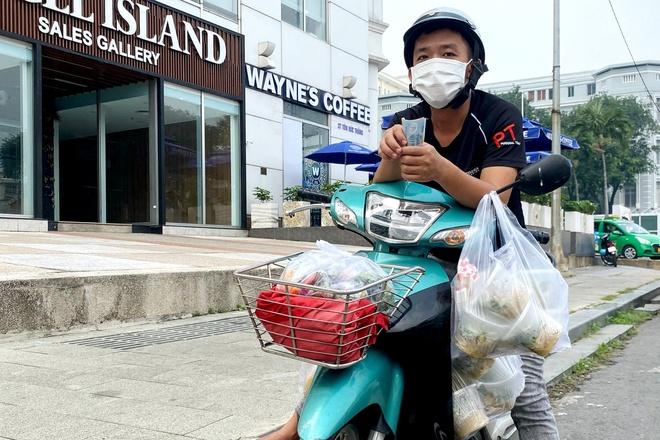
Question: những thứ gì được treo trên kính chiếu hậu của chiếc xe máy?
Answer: những túi đựng những hộp thức ăn được treo trên kính chiếu hậu của chiếc xe máy